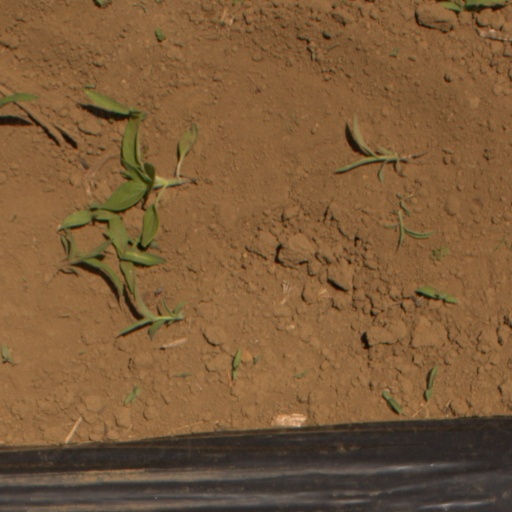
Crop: Jerusalem artichoke